Aziz Çami

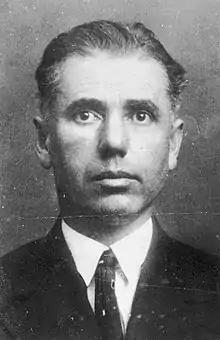

Aziz Çami (1893 – 15 December 1943) was an Albanian army officer and Balli Kombëtar commander. In 1920 he was a commander in the Vlora War. In the mid-1920s, he was exiled after the restoration of the monarchy as he was a supporter of Fan Noli. In 1931, he was arrested for an assassination attempt against King Zog I. During World War II, he joined the ranks of the Balli Kombëtar and fought with Nazi Germany. He was assassinated in Tirana in 1943.